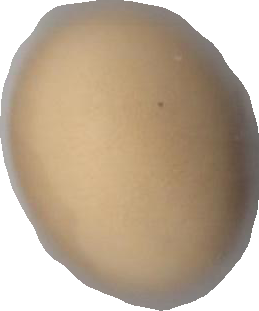
Variety: Dega